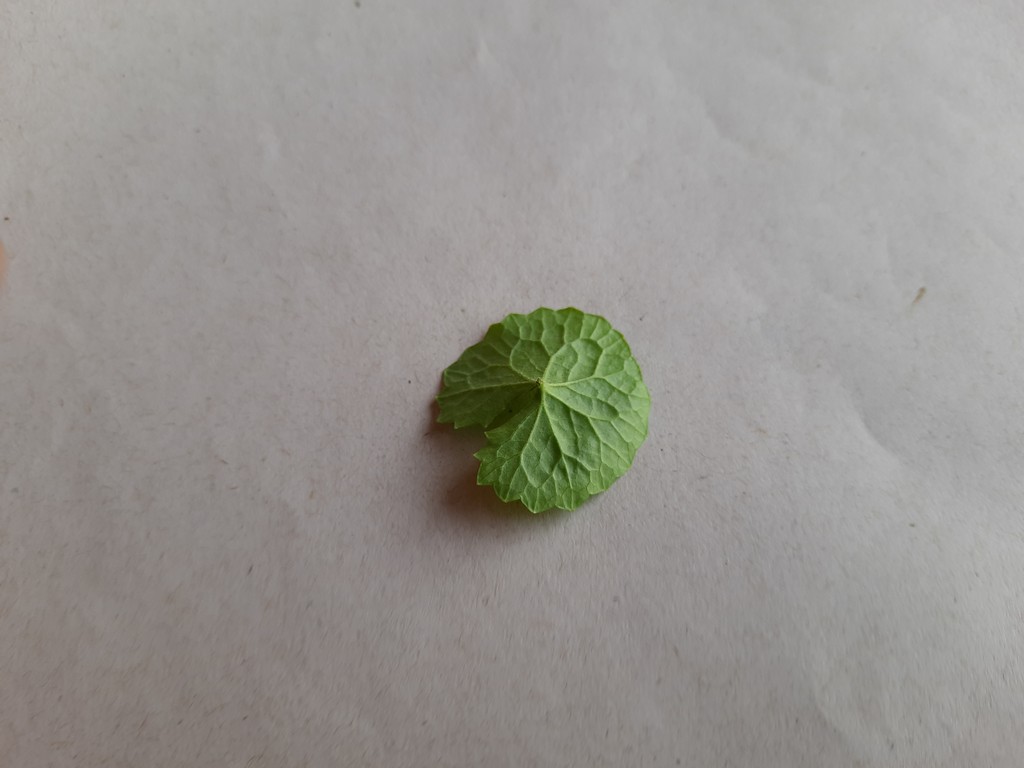
Label: Healthy